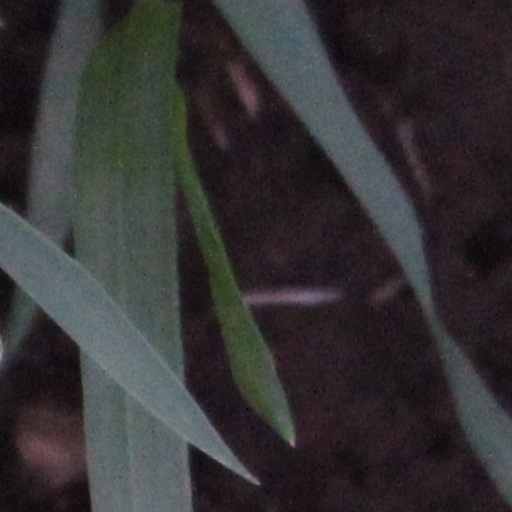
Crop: wheat